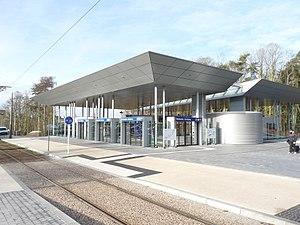
Le funiculaire Pfaffenthal-Kirchberg est un funiculaire automatique situé à Luxembourg mis en service le 10 décembre 2017. Il est constitué de deux lignes parallèles de deux cabines chacune, qui permettent aux voyageurs venant de la gare de Pfaffenthal-Kirchberg de monter sur le plateau du Kirchberg et de pouvoir ensuite prendre le tramway. Long de deux cents mètres, il gravit les trente-huit mètres de dénivelé en une minute et trois secondes. Il est exploité par la Société nationale des chemins de fer luxembourgeois et constitue le premier équipement de ce type au Luxembourg.